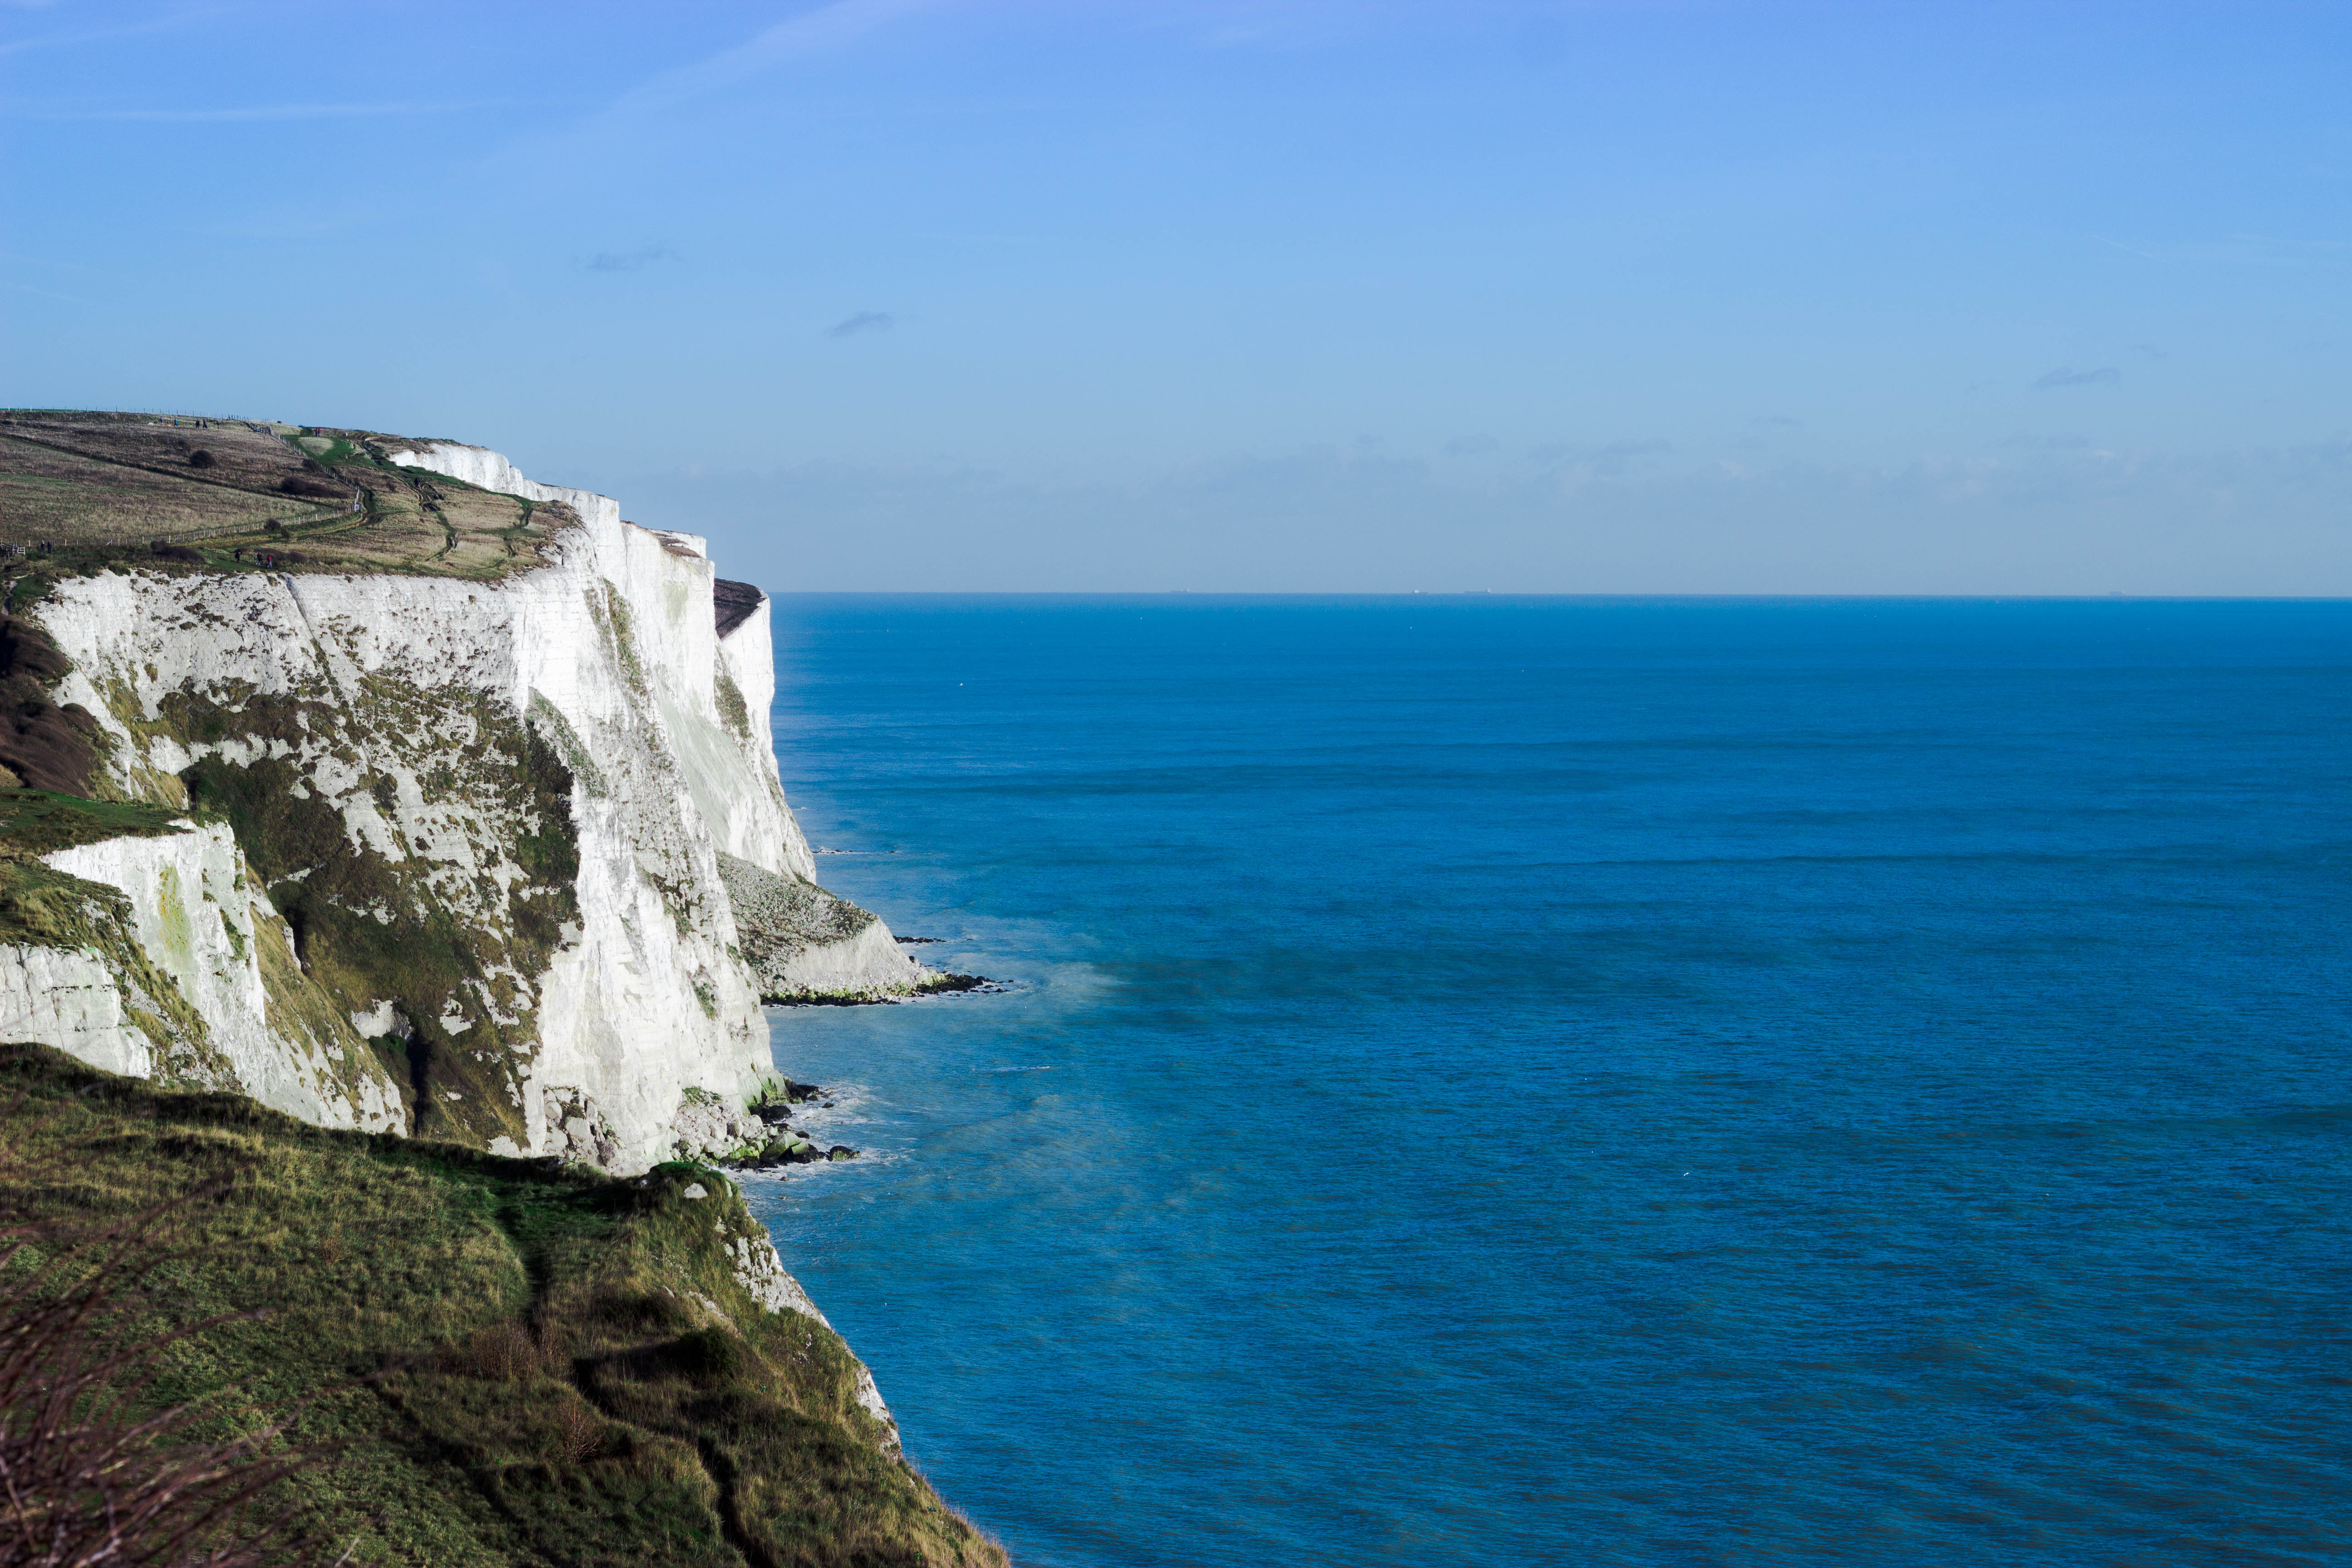
beach, sea, coast, water, rock, ocean, horizon, shore, wave, cliff, cove, tower, bay, stack, terrain, body of water, headland, cape, islet, landform, wind wave, promontory